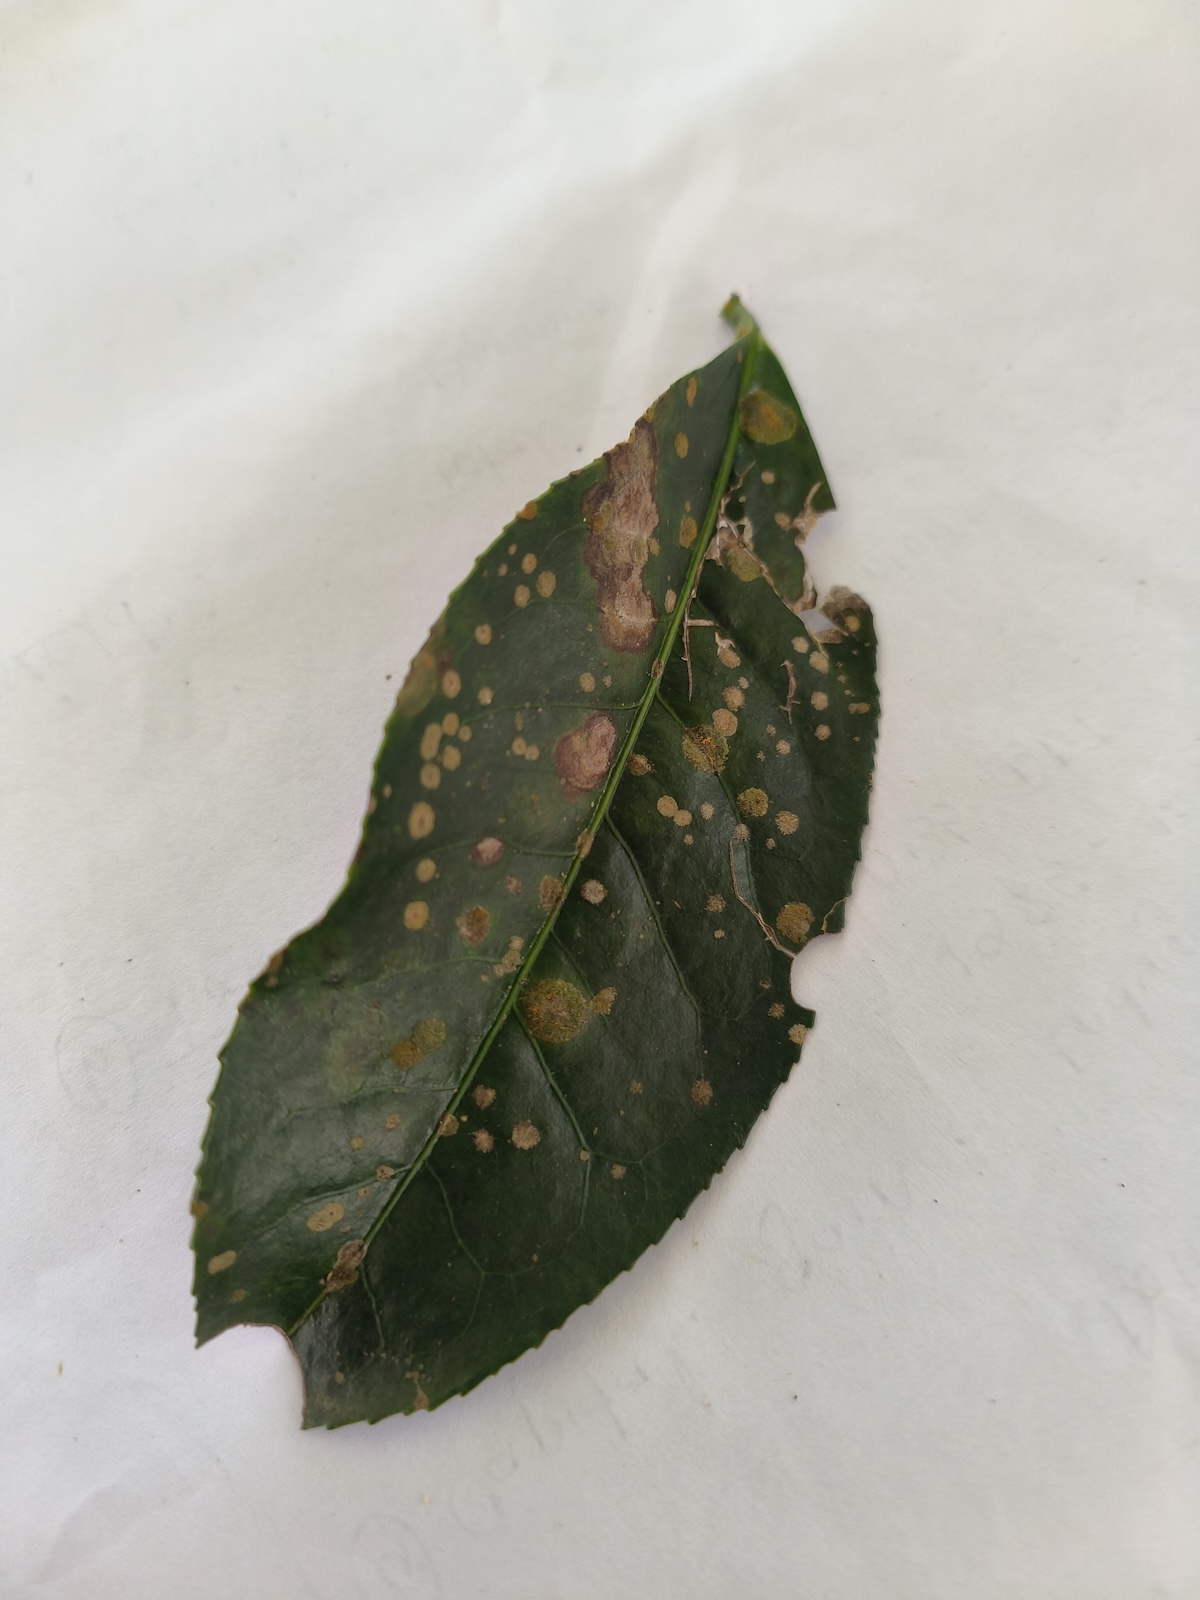
Label: Brown Blight